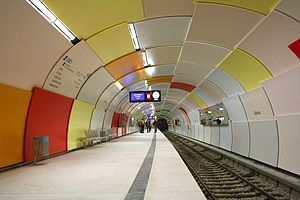
Garching bei München / Geografi / Natur
Garching ligger ved Münchens U-banenet
Garching bei München er en by i den nordlige del af Landkreis München, i den tyske delstat Bayern.